Social Credit Party (New Zealand)

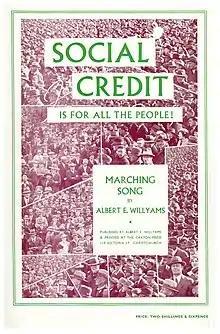
Social Credit marching song from the 1950s

The Social Credit Party was established as the Social Credit Political League. It was founded on 10 January 1953, and grew out of the earlier Social Credit Association.